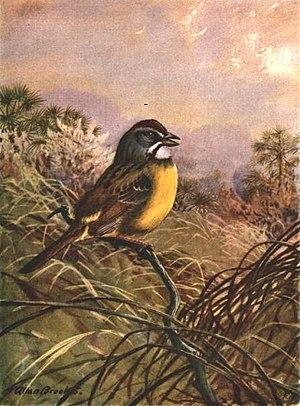
Bruant de Zapata (Torreornis inexpectata)
Le Bruant de Zapata est une espèce de passereau de la famille Passerellidae. C'est la seule espèce du genre Torreornis.